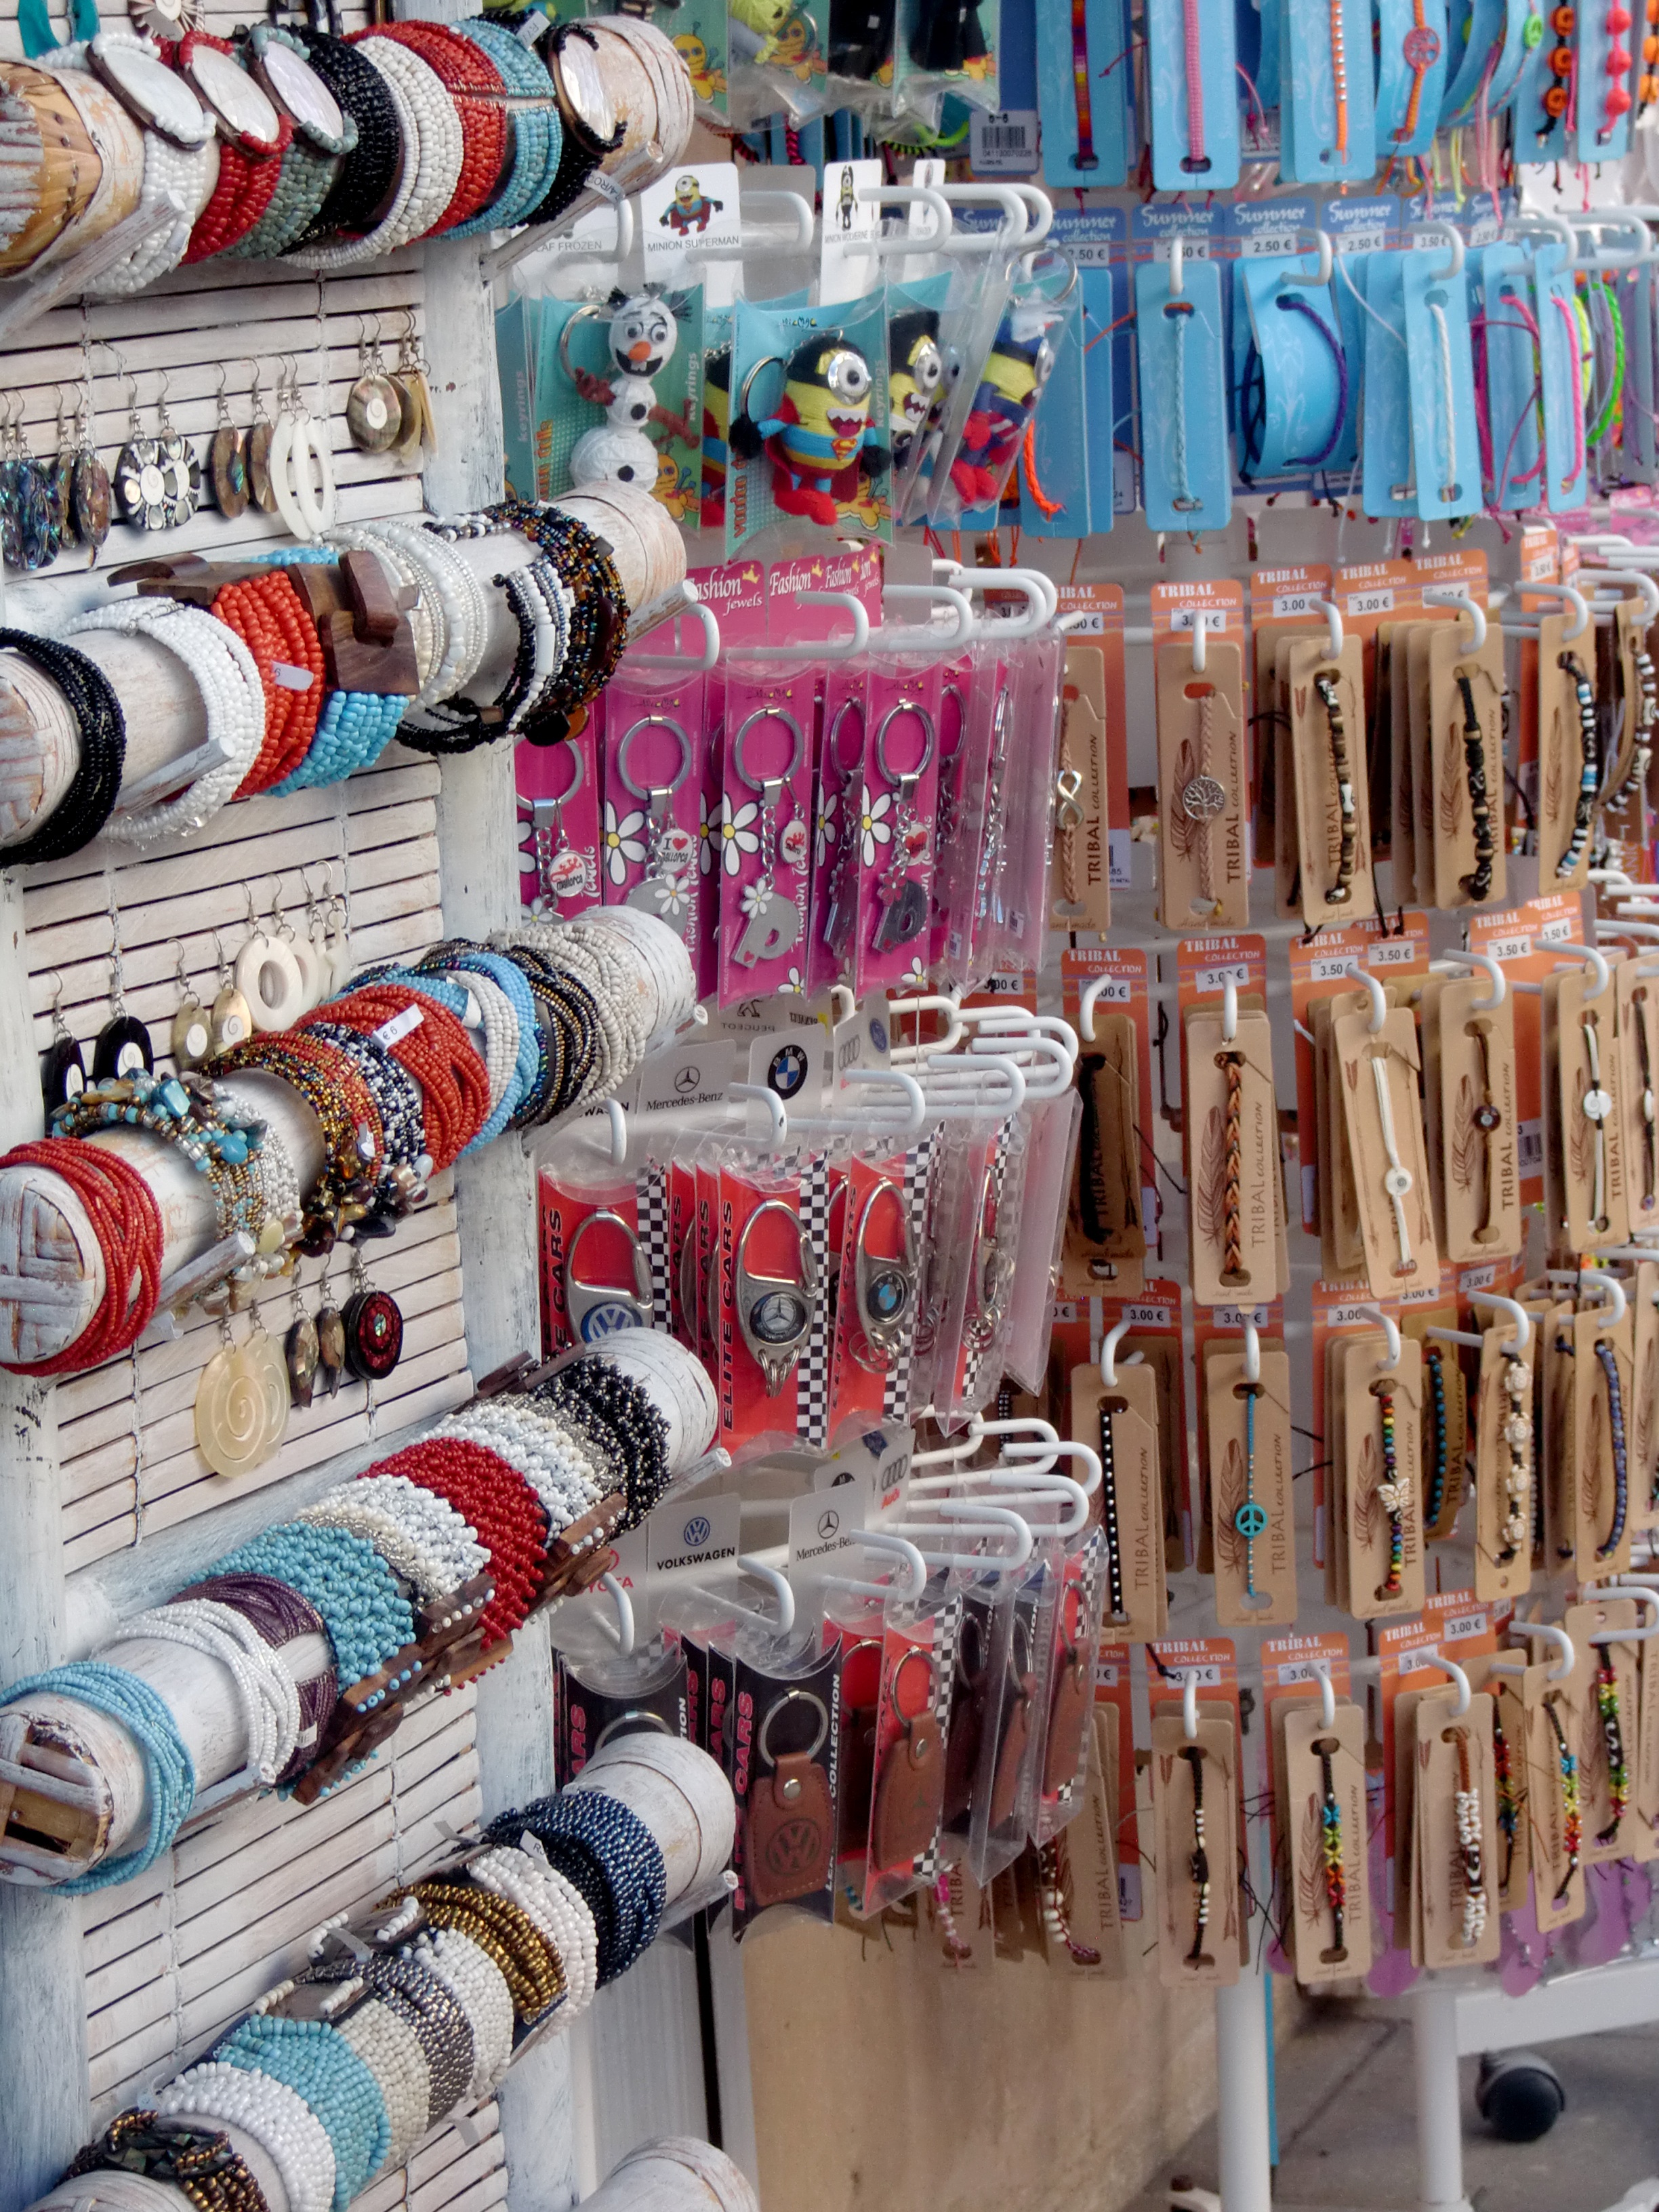
music, color, memory, market, room, stand, bracelets, sale, souvenir, exhibition, sell, memorabilia, mitbringsel